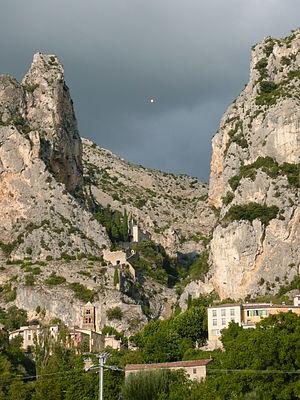
Moustiers-Sainte-Marie est une commune française, située dans le département des Alpes-de-Haute-Provence en région Provence-Alpes-Côte d'Azur.
La réserve naturelle nationale géologique de Haute-Provence est une réserve naturelle nationale située en région Provence-Alpes-Côte d'Azur.